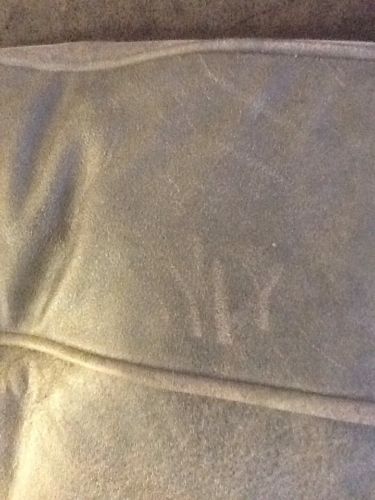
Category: sofa